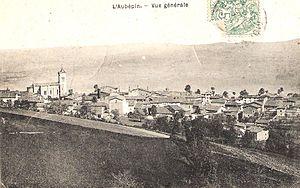
L' Aubépin - Vue générale (aujourd' hui commune de Larajasse (69)
Larajasse est une commune française située dans le département du Rhône, en région Auvergne-Rhône-Alpes. Une des particularités de cette commune est qu'elle est constituée de trois villages bien distincts : L'Aubépin et Lamure à 820 m d’altitude et Larajasse à 690 m d’altitude en moyenne.